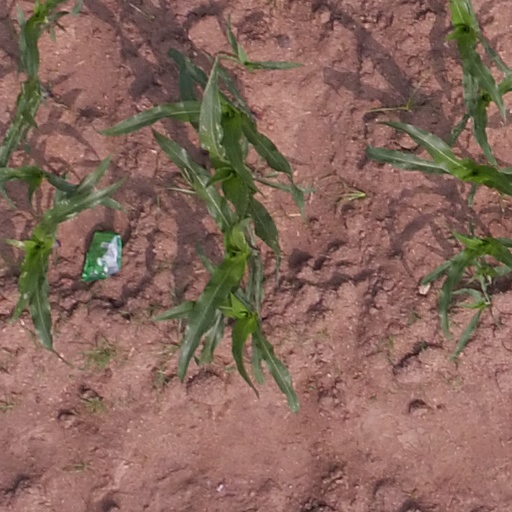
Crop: maize; corn